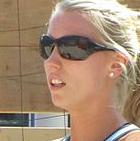
Age: 22